Shropshire

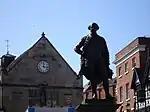
Clive of India statue in Shrewsbury's Square

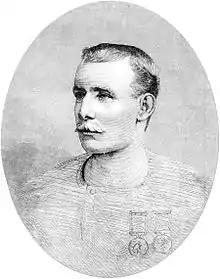
Captain Matthew Webb, 1883

Traditionally, agriculture has dominated the economy of Shropshire. The area later became more service-oriented. The county town of Shrewsbury, the historic castle-dominated Ludlow, the International Olympic Movement's reputed birthplace Much Wenlock and the industrial birthplace of Ironbridge Gorge are the foremost tourist areas in Shropshire, along with the restored canal-network which provides narrowboat holidays on the Shropshire Union Canal and other canals in the region. The natural beauty of the county draws people to all areas. In 2024, Shropshire was listed on the ABTA's list of global destinations to watch for its 'beautiful landscapes, towns and villages'.